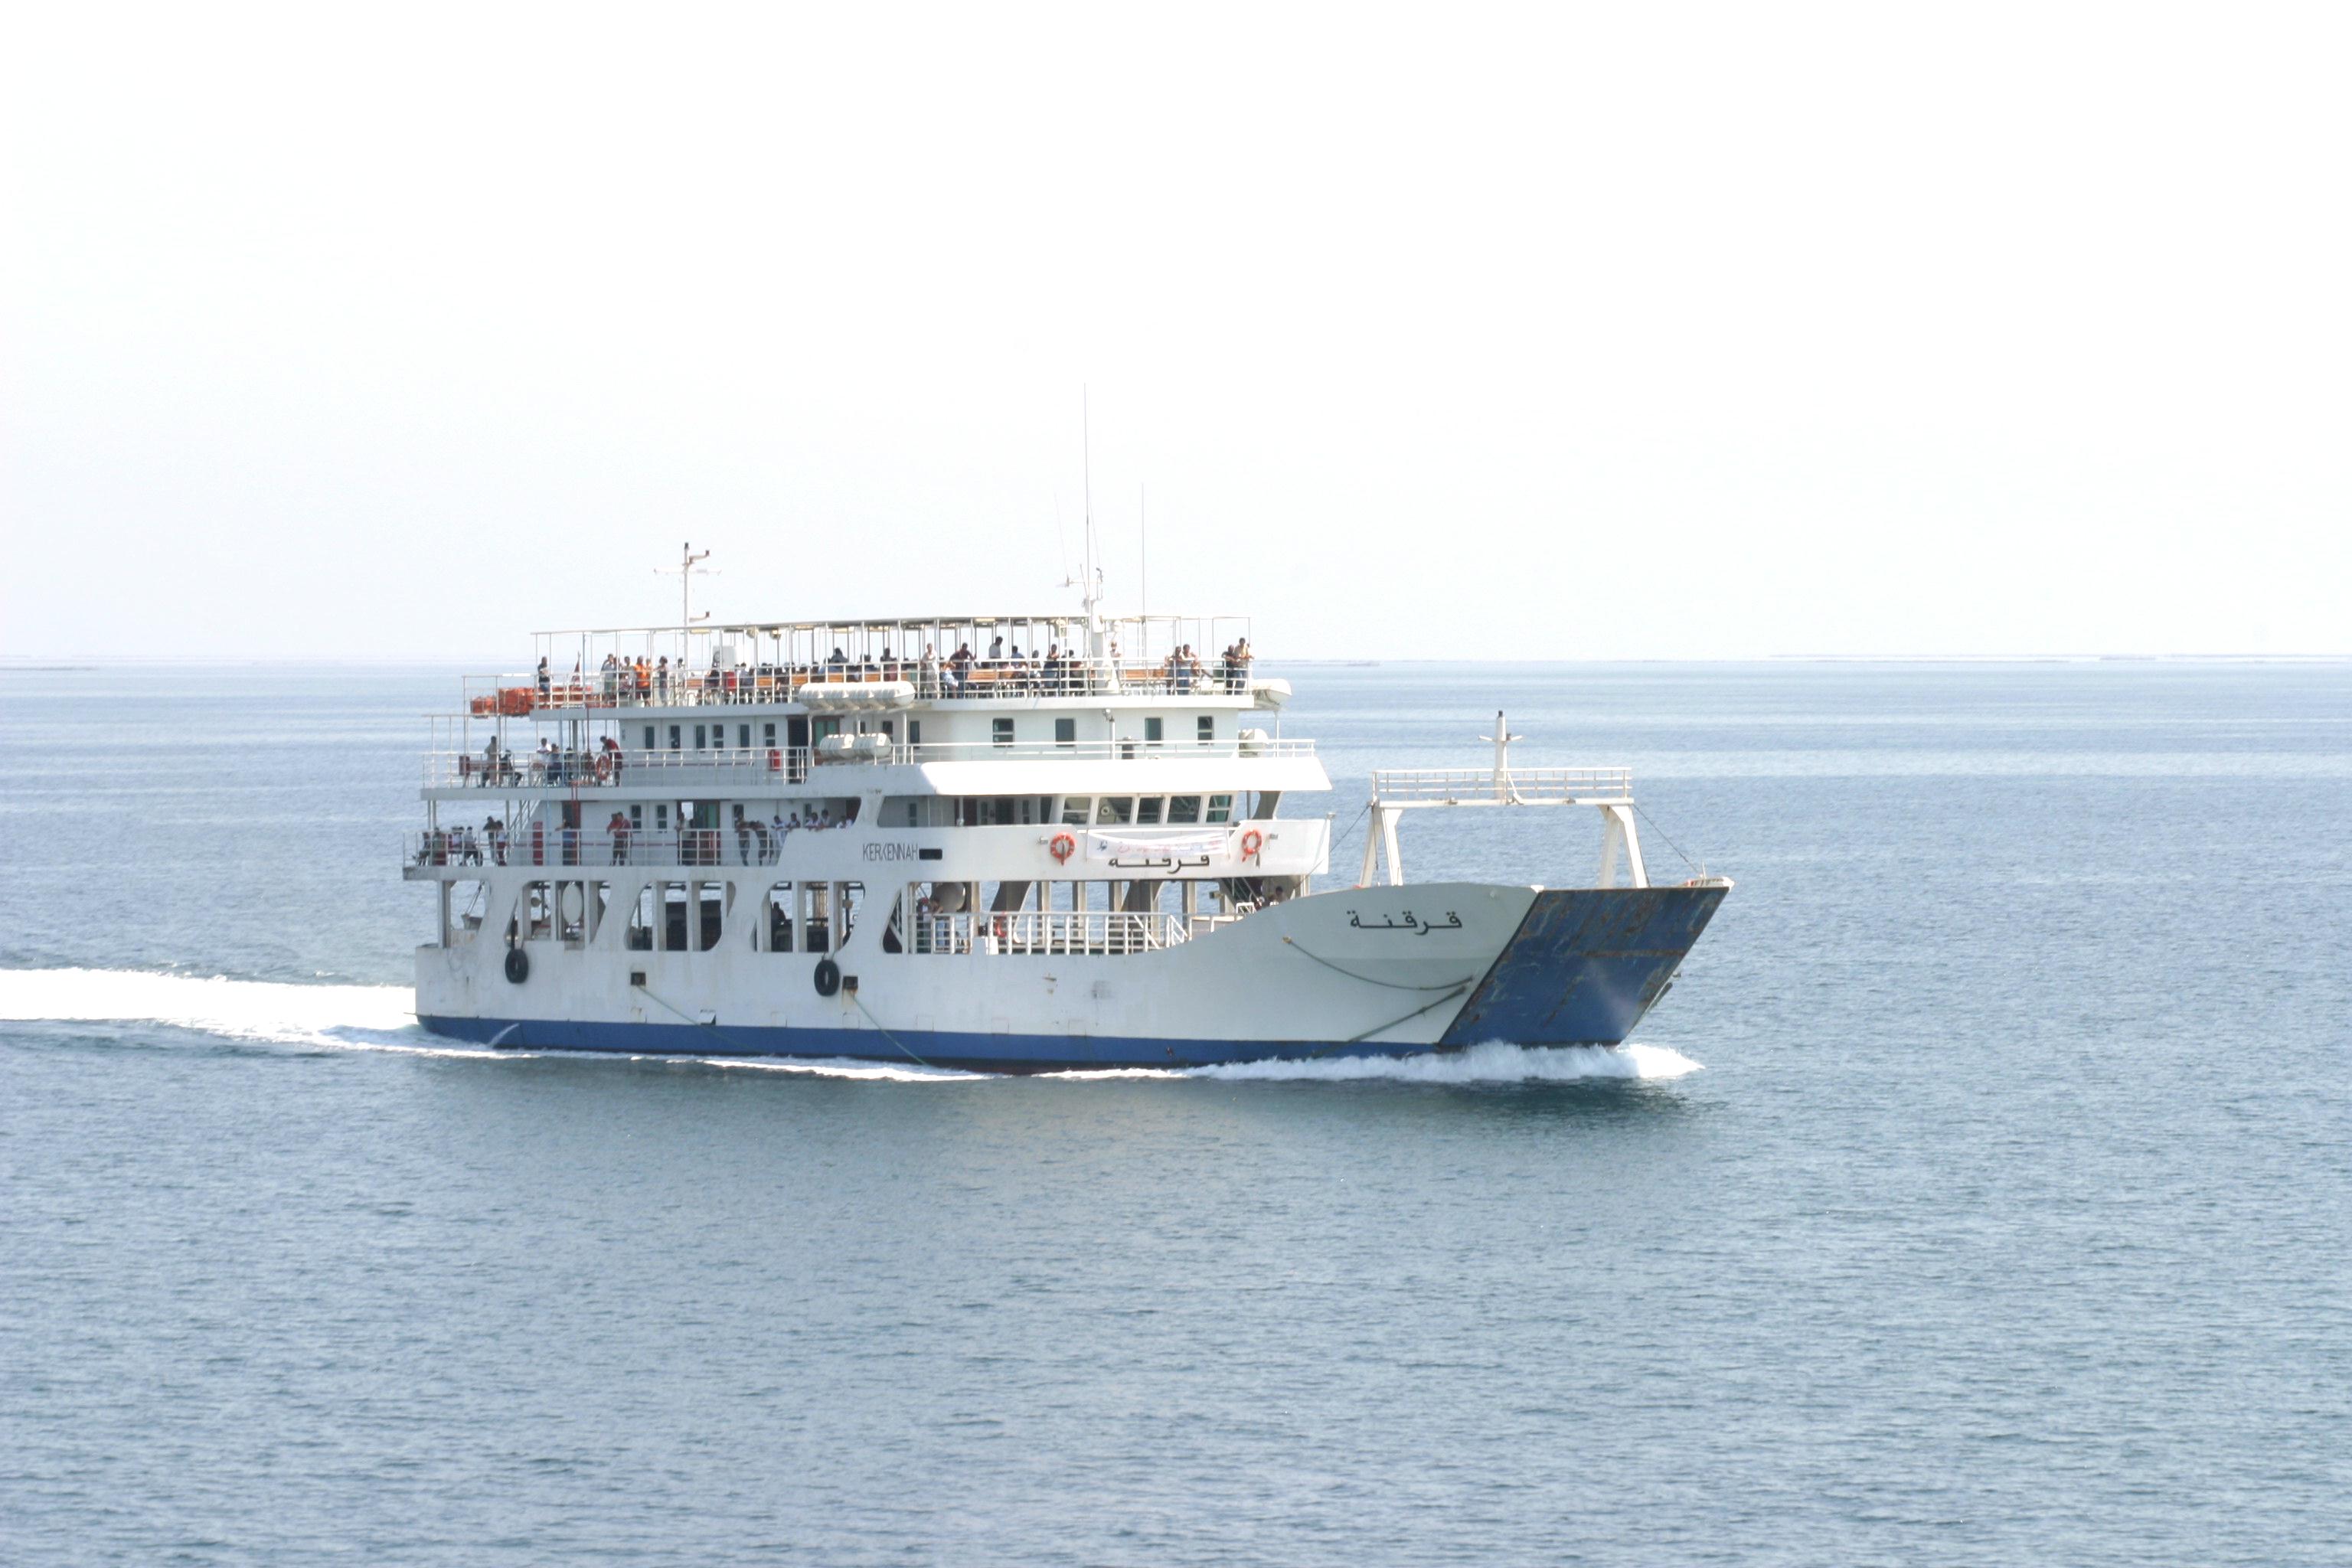
sea, boat, ocean, ship, water, travel, blue, sun, horizon, beach, watercraft, water resources, waterway, liquid, naval architecture, fluid, aqua, passenger ship, ferry, sound, water transportation, wave, wind wave